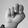
ASL letter: N